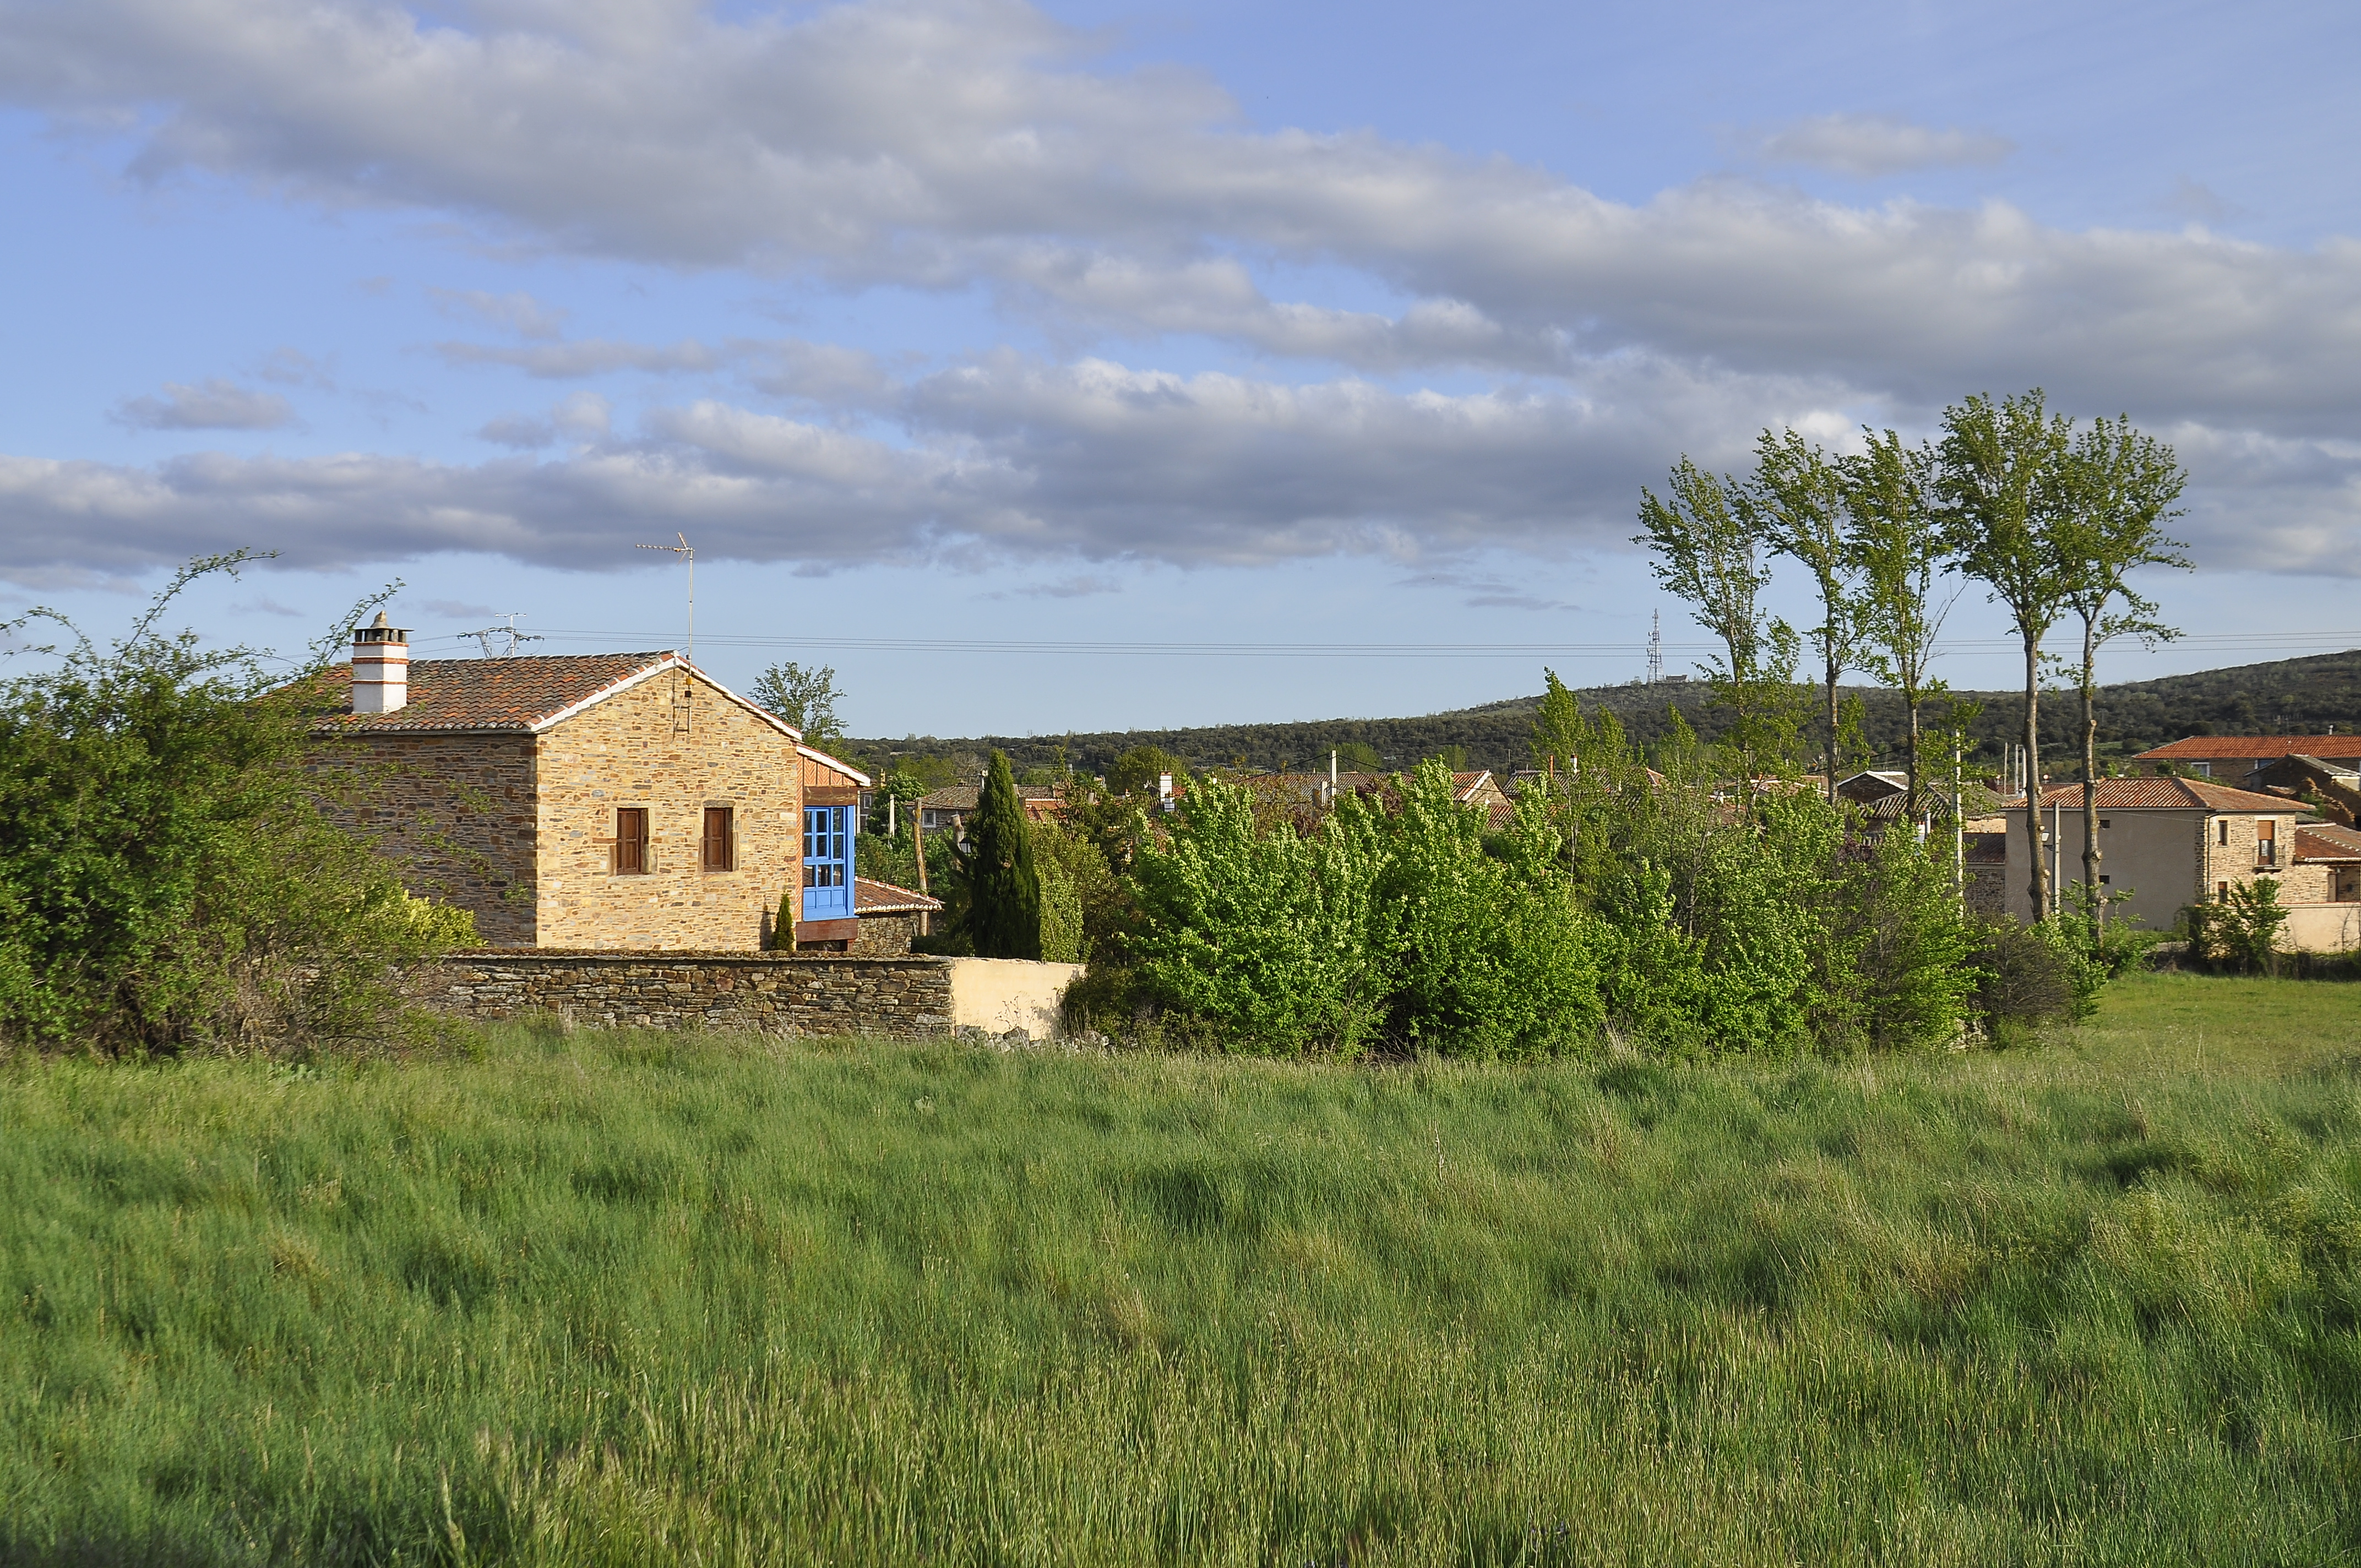
farm, house, hill, home, village, cottage, property, edificio, nubes, airelibre, arboles, castillayleon, estate, casadecampo, real estate, rural area, human settlement, land lot